Moment of silence

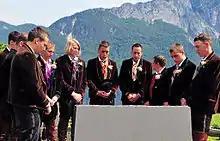
A moment of silence observed by people wearing the traditional folk costumes of the Gail Valley in Austria

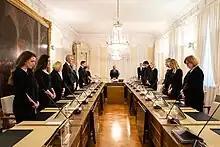
The Finnish cabinet holds a minute of silence following the death of former Finnish President Martti Ahtisaari on 18 October 2023.

A moment of silence (also referred to as a minute's silence or a one-minute silence) is a period of silent contemplation, prayer, reflection, or meditation. Similar to flying a flag at half-mast, a moment of silence is often a gesture of respect, particularly in mourning for those who have died recently, or as part of a tragic historical event, such as Remembrance Day.